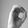
ASL letter: O